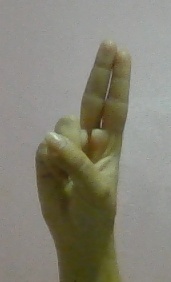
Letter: taa